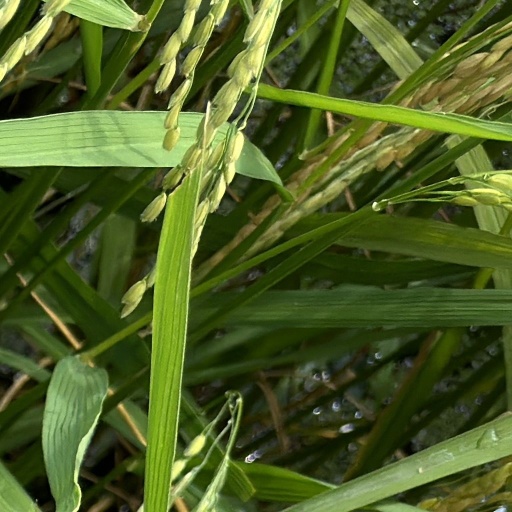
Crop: rice